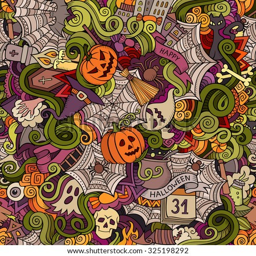
cartoon vector hand - drawn doodles on the subject of symbols , food and drinks seamless pattern .